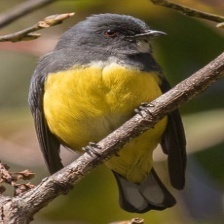
Species: YELLOW BELLIED FLOWERPECKER
Scientific name: DICAEUM MELANOXANTHUM